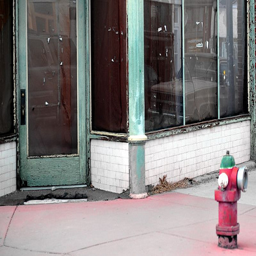
A red and green fire hydrant in front of an empty building.
A fire hydrant in front of a run down building.
This is a picture of a fire hydrant that is in front of an old building.
A rusty fire hydrant sits at the corner of an abandoned building.
A sidewalk and fire hydrant in front of a store front